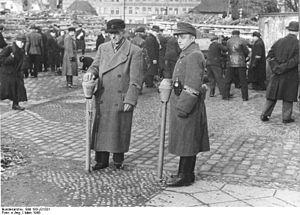
Constituée le 8 avril 1945 par un ordre du Führer, la 12.Armee ou groupe d'armées Wenck est une unité hétéroclite de la Heer de la Wehrmacht, composée dans les dernières semaines de la Seconde Guerre mondiale, destinée lors de sa formation à dégager les troupes bloquées dans la Ruhr.